Braun (company)

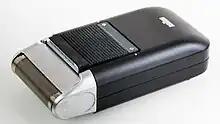
"Micron" model 5410 shaver (1977)

By the 1970s, Braun discontinued its film slide projectors and hi-fi products to focus on consumer appliances such as shavers, razors, coffee makers, clocks, and radios. In 1981, the company's audio and hi-fidelity division, which grew out of Braun's former core business of radios, turntables, and hi-fidelity audio products, was spun off into Braun Electronic GmbH, a legally independent Gillette subsidiary. Braun Electronic GmbH put out its last audio-fi set in 1990 before the business was discontinued. Also, in the early 1980s, Braun sold its photographic and slide projector division to Robert Bosch GmbH.